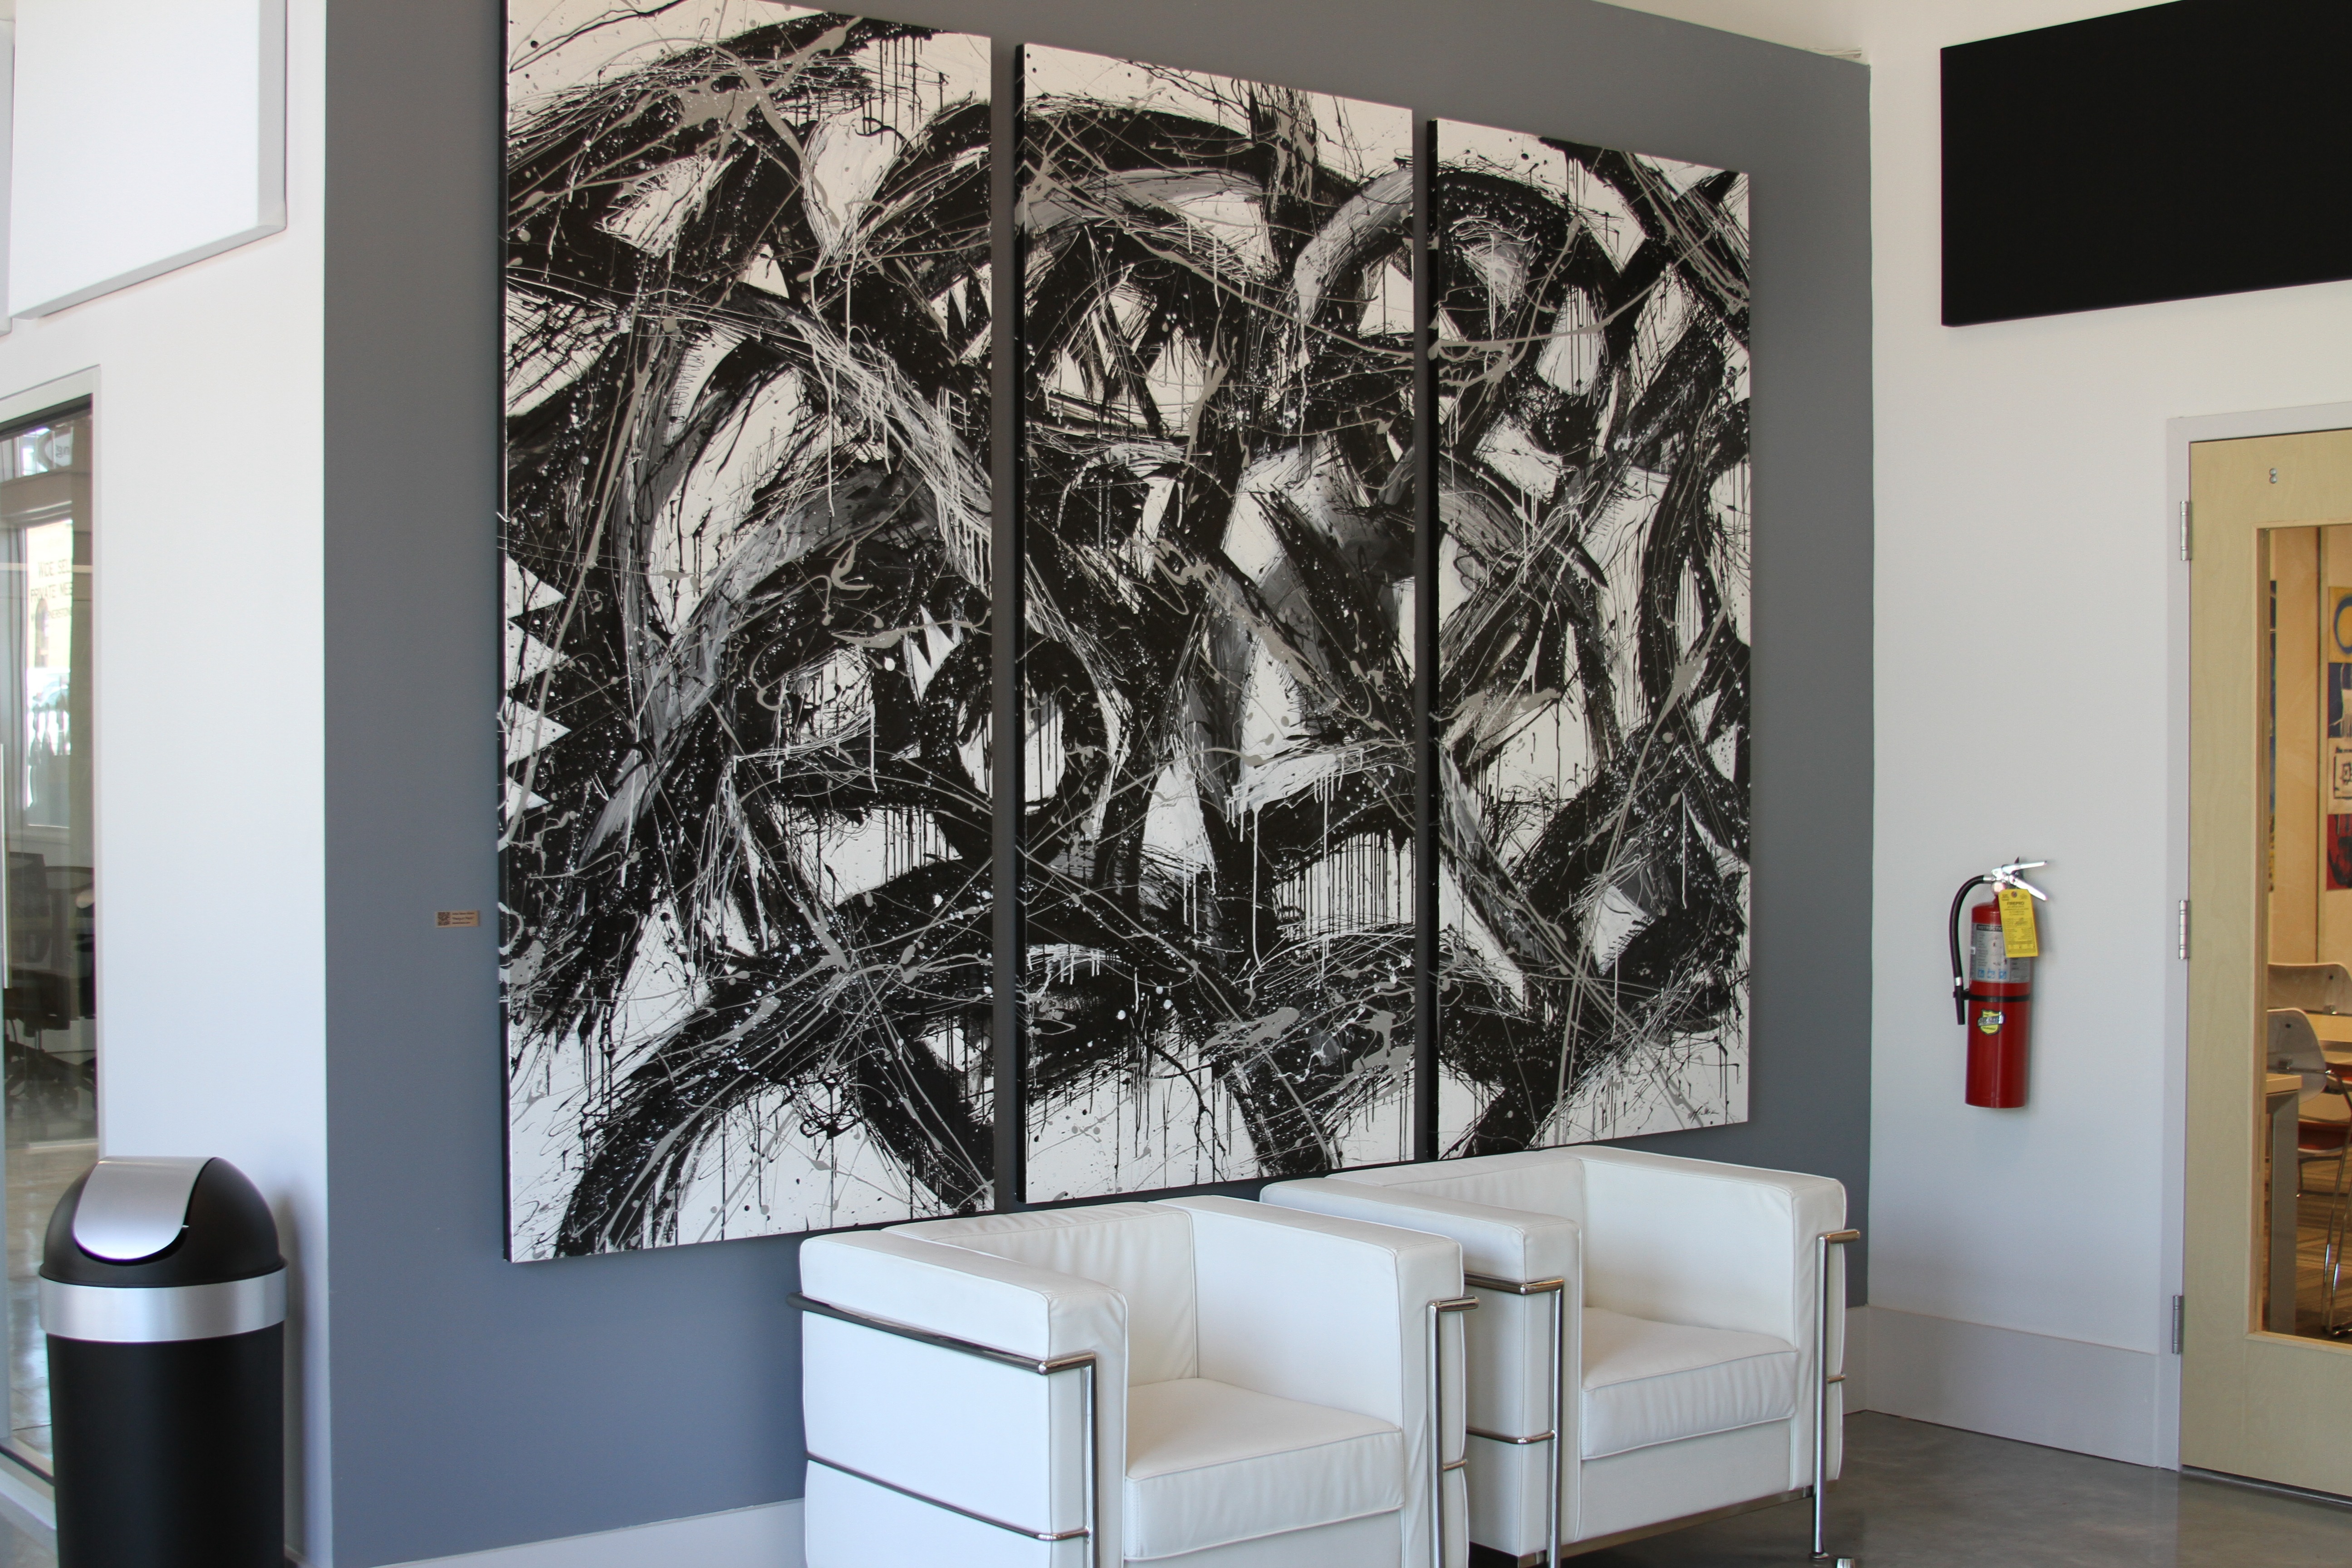
interior, wall, living room, furniture, room, decor, modern, conference room, interior design, art, design, mural, modern art